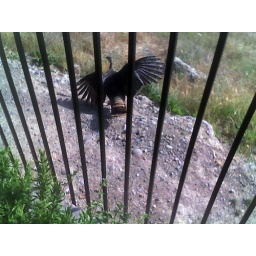
Photo by David Nichols, who writes: &lt;i&gt;This morning I had a visitor behind the house below our bird feeder.&lt;/i&gt;